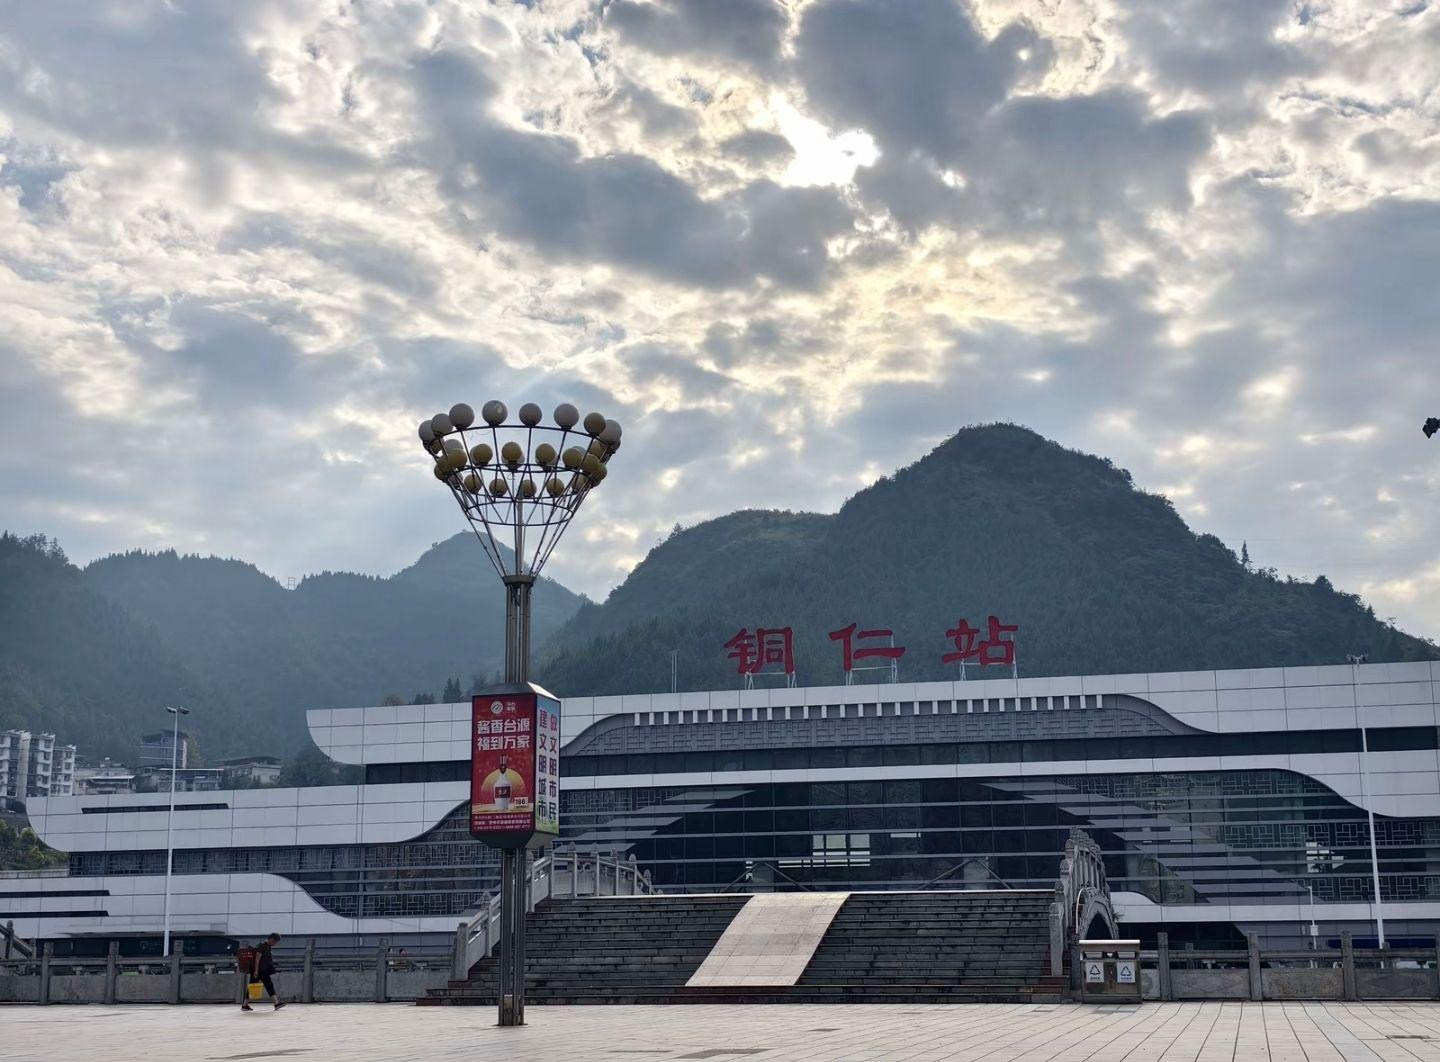
地标名称：铜仁站
所在城市：铜仁市·碧江区